Nottingham direct line of the Midland Railway

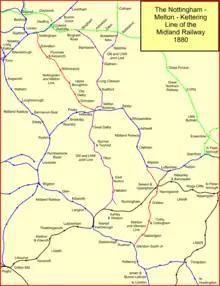
The Nottingham direct line of the Midland Railway in 1880

The Midland Railway was formed from the amalgamation of other railways, by Act of Parliament of 1844. The new company had lines in a large tract of land, connecting Leeds, Derby and Nottingham to Leicester, Peterborough and Birmingham, and was soon expanded to include Bristol, Manchester, Lincoln, and, from 1857, London. From 1868 it had its own London terminus, St Pancras. In common with many early railways, the Midland Railway had a geographical area in which it was dominant, and it went to considerable lengths to exclude rival railway companies, while simultaneously trying to penetrate their territory.